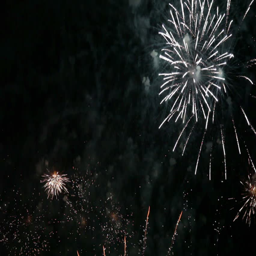
video of big fireworks at a festival